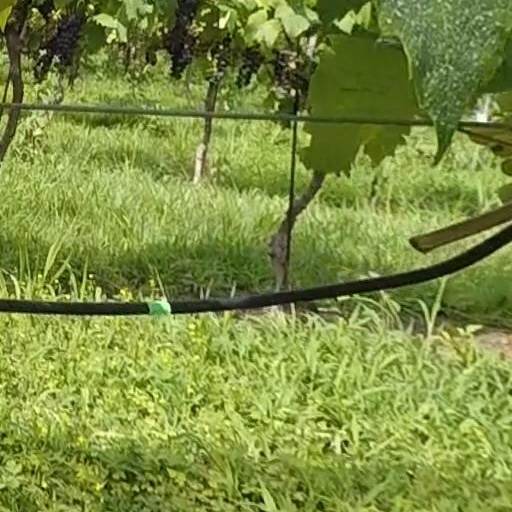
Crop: grape